Dionne Bromfield

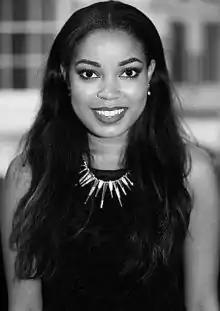
Bromfield in 2013

Dionne Julia Bromfield (born 1 February 1996) is a British soul music singer, television presenter and television personality. Her debut album, "Introducing Dionne Bromfield", was released in 2009 by Amy Winehouse's Lioness Records label. She first came to public attention after performing on the British TV show "Strictly Come Dancing" with Amy Winehouse on backing vocals. She is known for being one of the former presenters on "Friday Download". On 15 July 2021, Bromfield released the single "Silly Love", nearly 10 years after the death of her godmother Amy Winehouse.